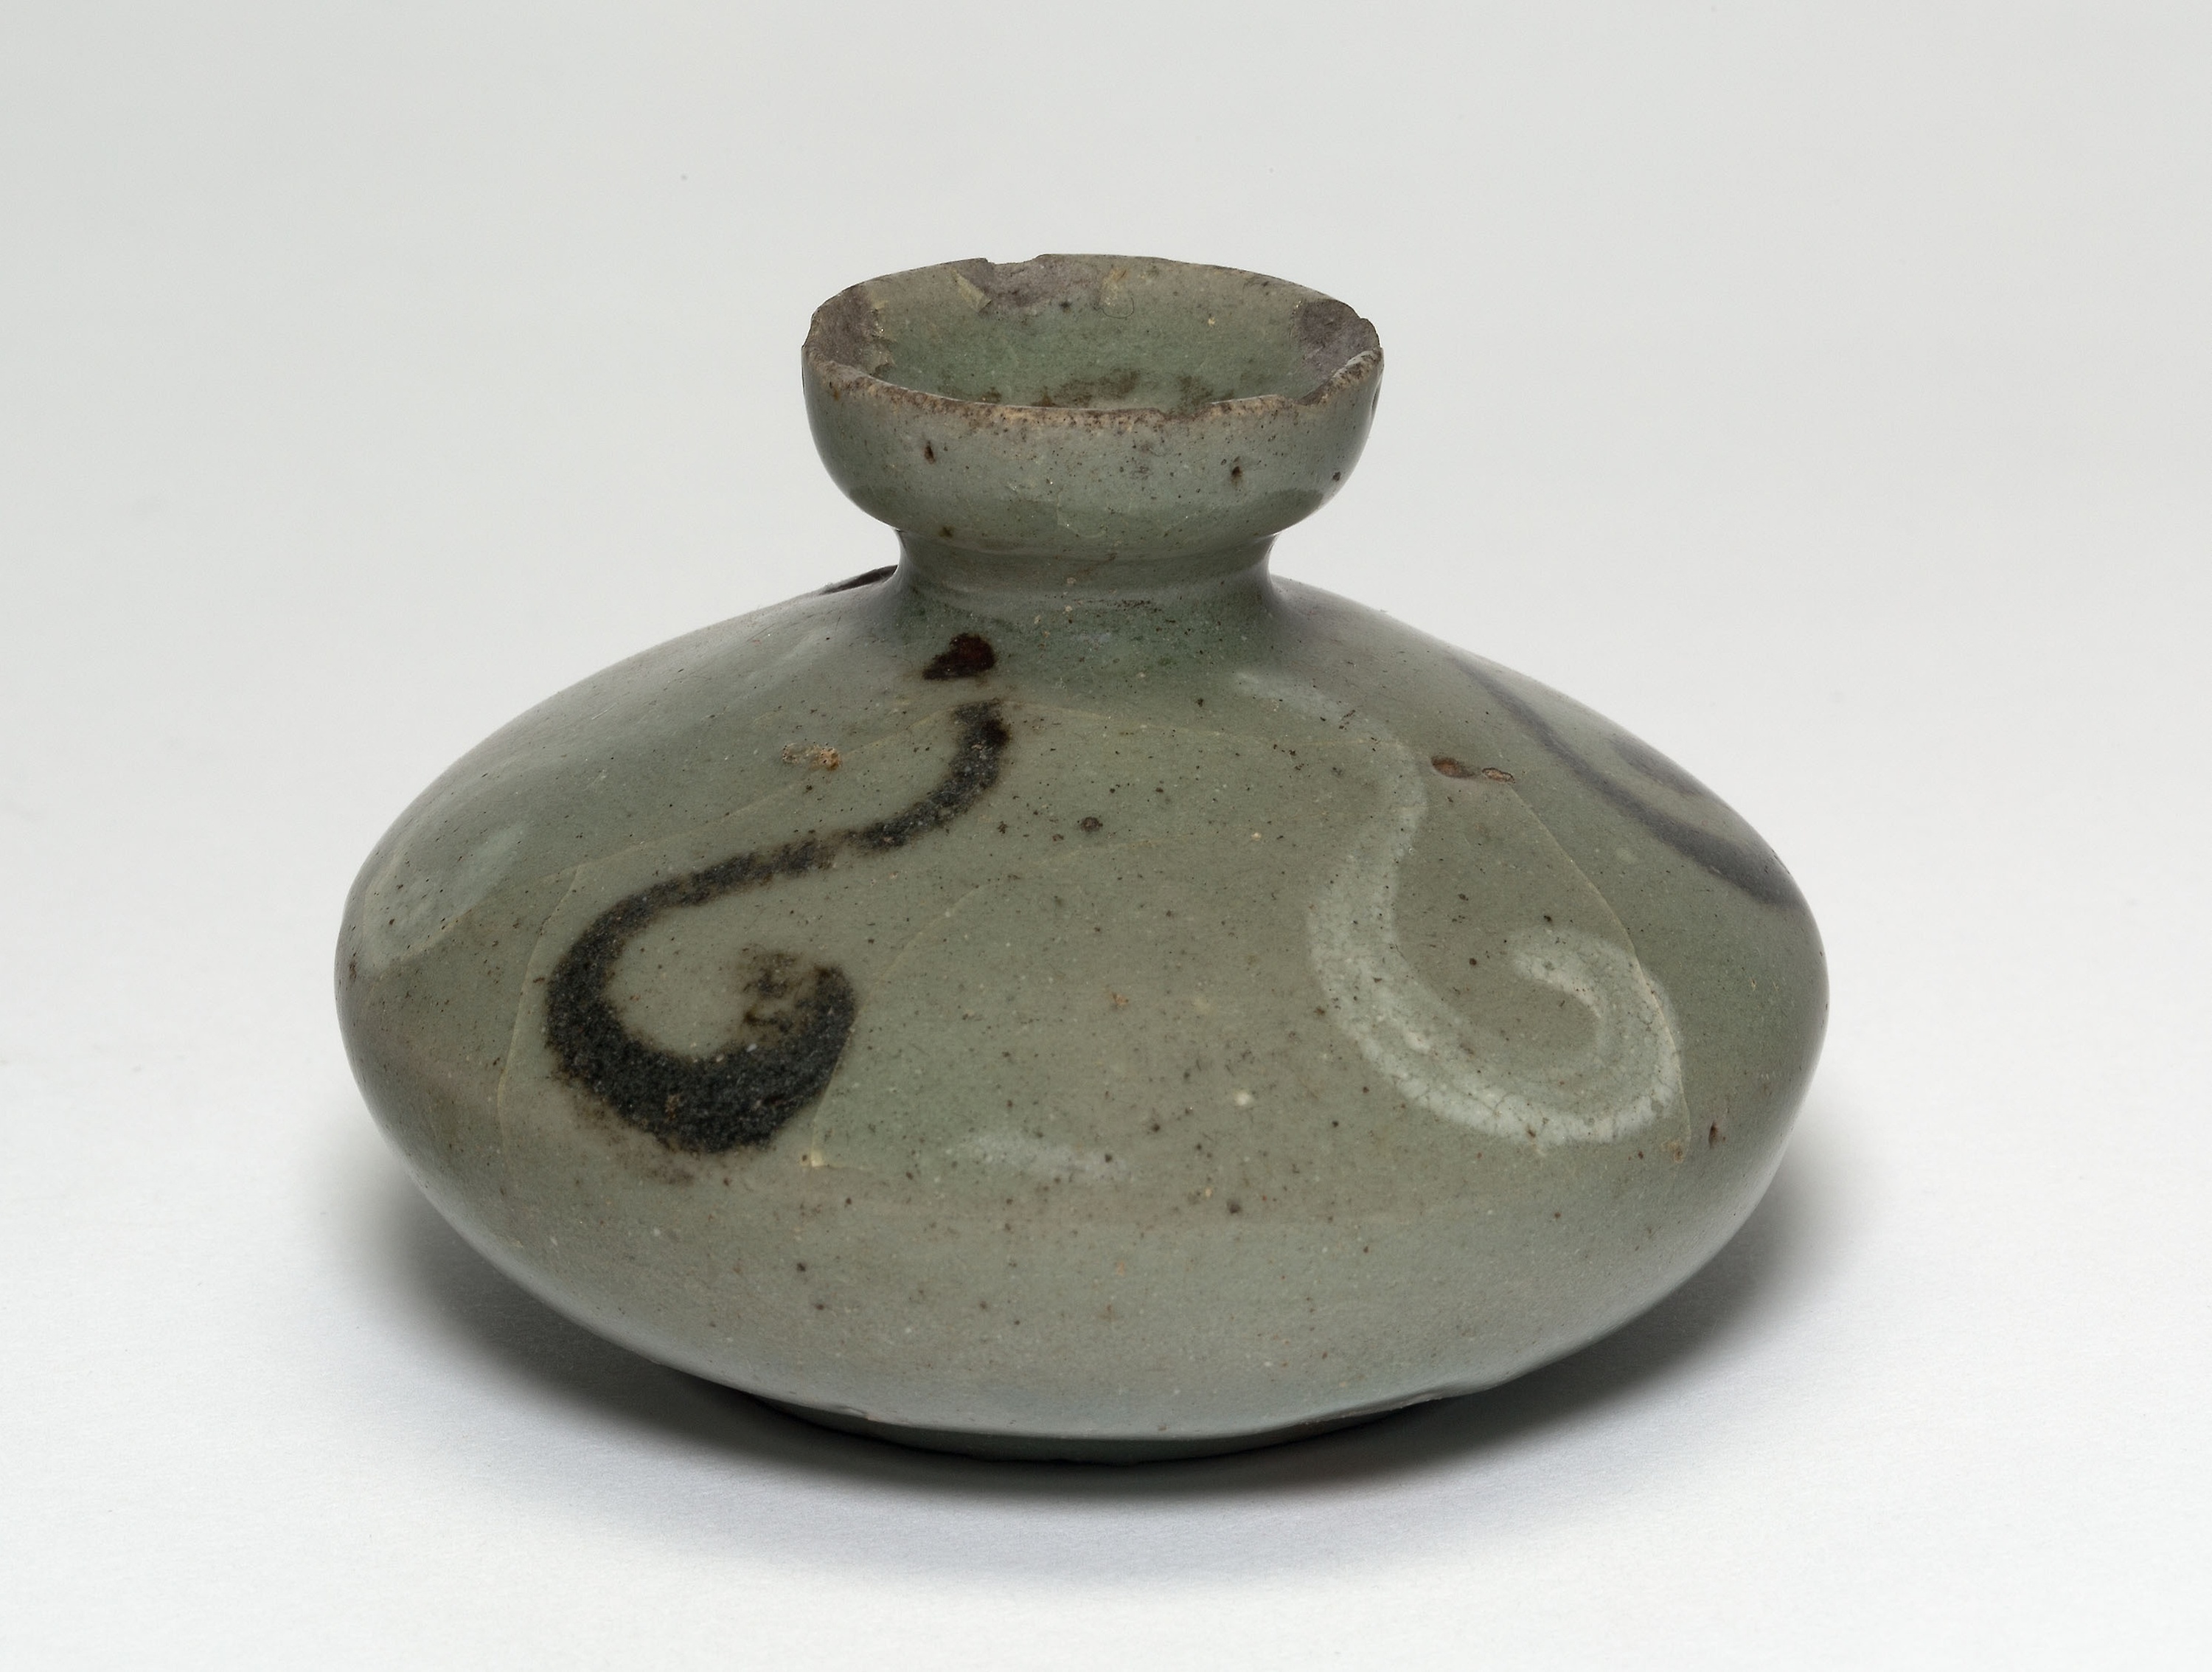
earthenware, ceramic, pottery, serveware, vase, artifact, art, glass, sculpture